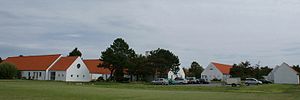
Limfjordsskolen
Nogle af Limfjordsskolens bygninger, august 2009
Nogle af Limfjordsskolens bygninger. Administration, boafdeling, skole, cykelskur
Limfjordsskolen i Løgstør er en specialkostskole for unge udviklingshæmmede. Skolen blev oprettet under Åndssvageforsorgen i 1969 af daværende undervisningsleder i Nordjyllands Amt, Leo H. Jensen, der som Limfjordsskolens første leder, 1969-1976, også havde fastlagt de pædagogiske principper. Limfjordsskolen overgik i 1980 til Nordjyllands Amt og drives fra 1/1 2007 af Vesthimmerlands Kommune. Skolen har 44 elever i alderen 17-20+ år. Opholdet er normalt 3-årigt. Undervisningen er projektorienteret og primært rettet mod at gøre eleverne nysgerrige, åbne og tolerante. Internationale relationer prioriteres højt, blandt andet gennem teater- og musiksamarbejde med gensidige besøg.